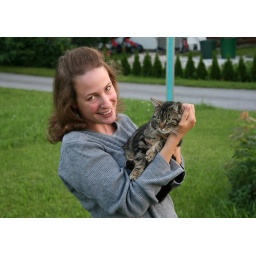
me with a cute cat in Berchtesgaden